Kampong Cham Municipality

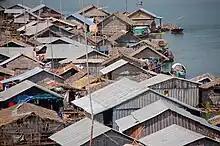
Kampong Cham

The district is subdivided into 4 communes ("khum") and 24 villages ("phum"). According to the 1998 Census, the population of the district was 45,354 persons in 8,236 households in 1998. With a population of over 45,000 people, Kampong Cham is the least populated district in Kampong Cham province and is the smallest in area. The average household size in Kampong Cham is 5.4 persons per household, slightly lower than the average for urban areas of Cambodia (5.5). However, this is the largest household size of any district in Kampong Cham province and reflects the district's status as an urban centre. The sex ratio in the district is 94.9%, with more females than males.